Wildlife of Somaliland

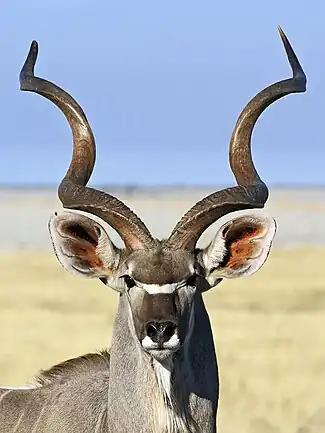
Kudu, the symbolic animal of Somaliland; considered the national animal of Somaliland

The wildlife of Somaliland includes the flora and fauna of Somaliland, which is extremely diverse due to the country's location between the temperate and the tropical zones. Somaliland is bordered by the Red Sea. The coastal region is more humid due to its proximity to the ocean. Somaliland is home to over 727 bird species and boasts over 177 species of mammals.